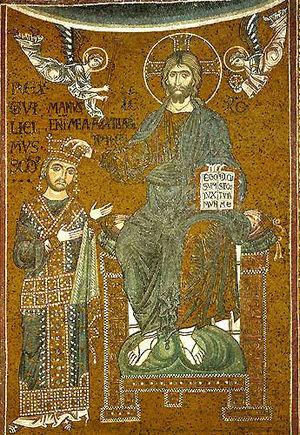
Guillaume II de Sicile, aussi nommé Guillaume le Bon, est le fils de Guillaume le Mauvais, de la dynastie des Hauteville, et de Marguerite de Navarre. Roi de Sicile de 1166 à 1189, Guillaume II est surnommé « le Bon » en raison de sa politique de clémence et de justice envers les communes et les barons de Sicile, en opposition avec le règne de son père.
Le royaume de Sicile a dans le passé recouvert plusieurs zones géographiques différentes au fil du temps, et il ne s'est pas limité à la seule île de Sicile. Il a été l'objet de convoitises de la part des plus grandes familles européennes, qui se sont battues pour s'en assurer la possession. L'histoire du royaume a été particulièrement mouvementée, marquée par des assassinats, des guerres de succession, des séparations. Les rois de Sicile n'ont donc pas tous régné sur un territoire identique. On a même pu parler, lors des périodes au cours desquelles les royaumes de Sicile et de Naples ont été réunis, de « Royaume des Deux-Siciles ». Établir la liste des rois de Sicile et/ou de Naples suppose donc de rattacher les noms des rois à la bonne entité politique.